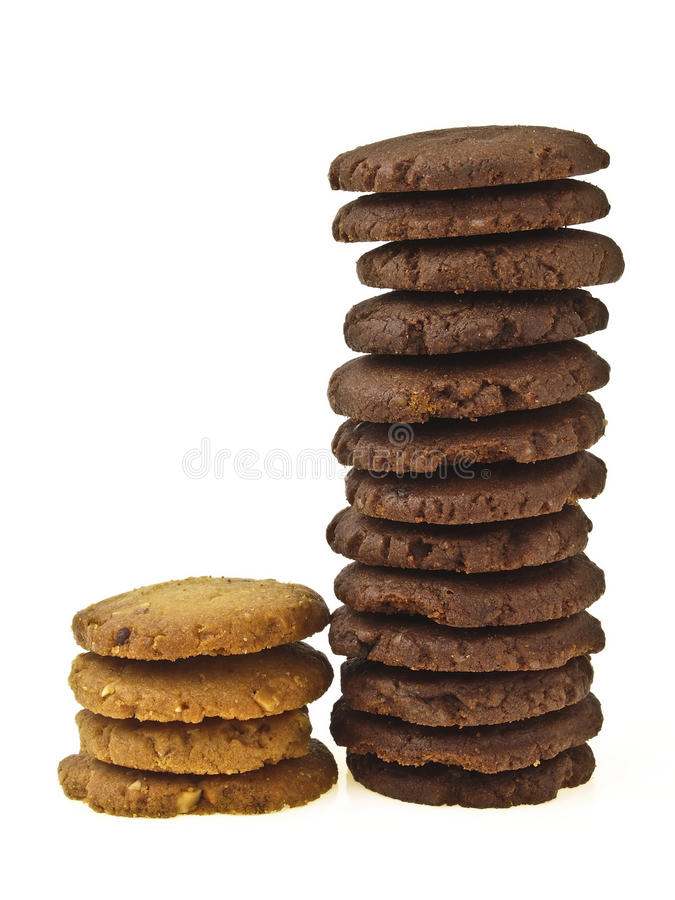
Adjective: higher
Antonym: lower